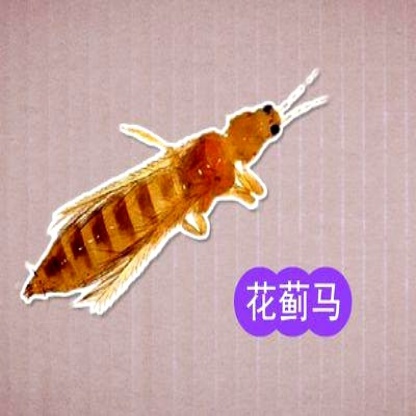
Nhãn: Bọ trĩ ( Thrips )